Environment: real
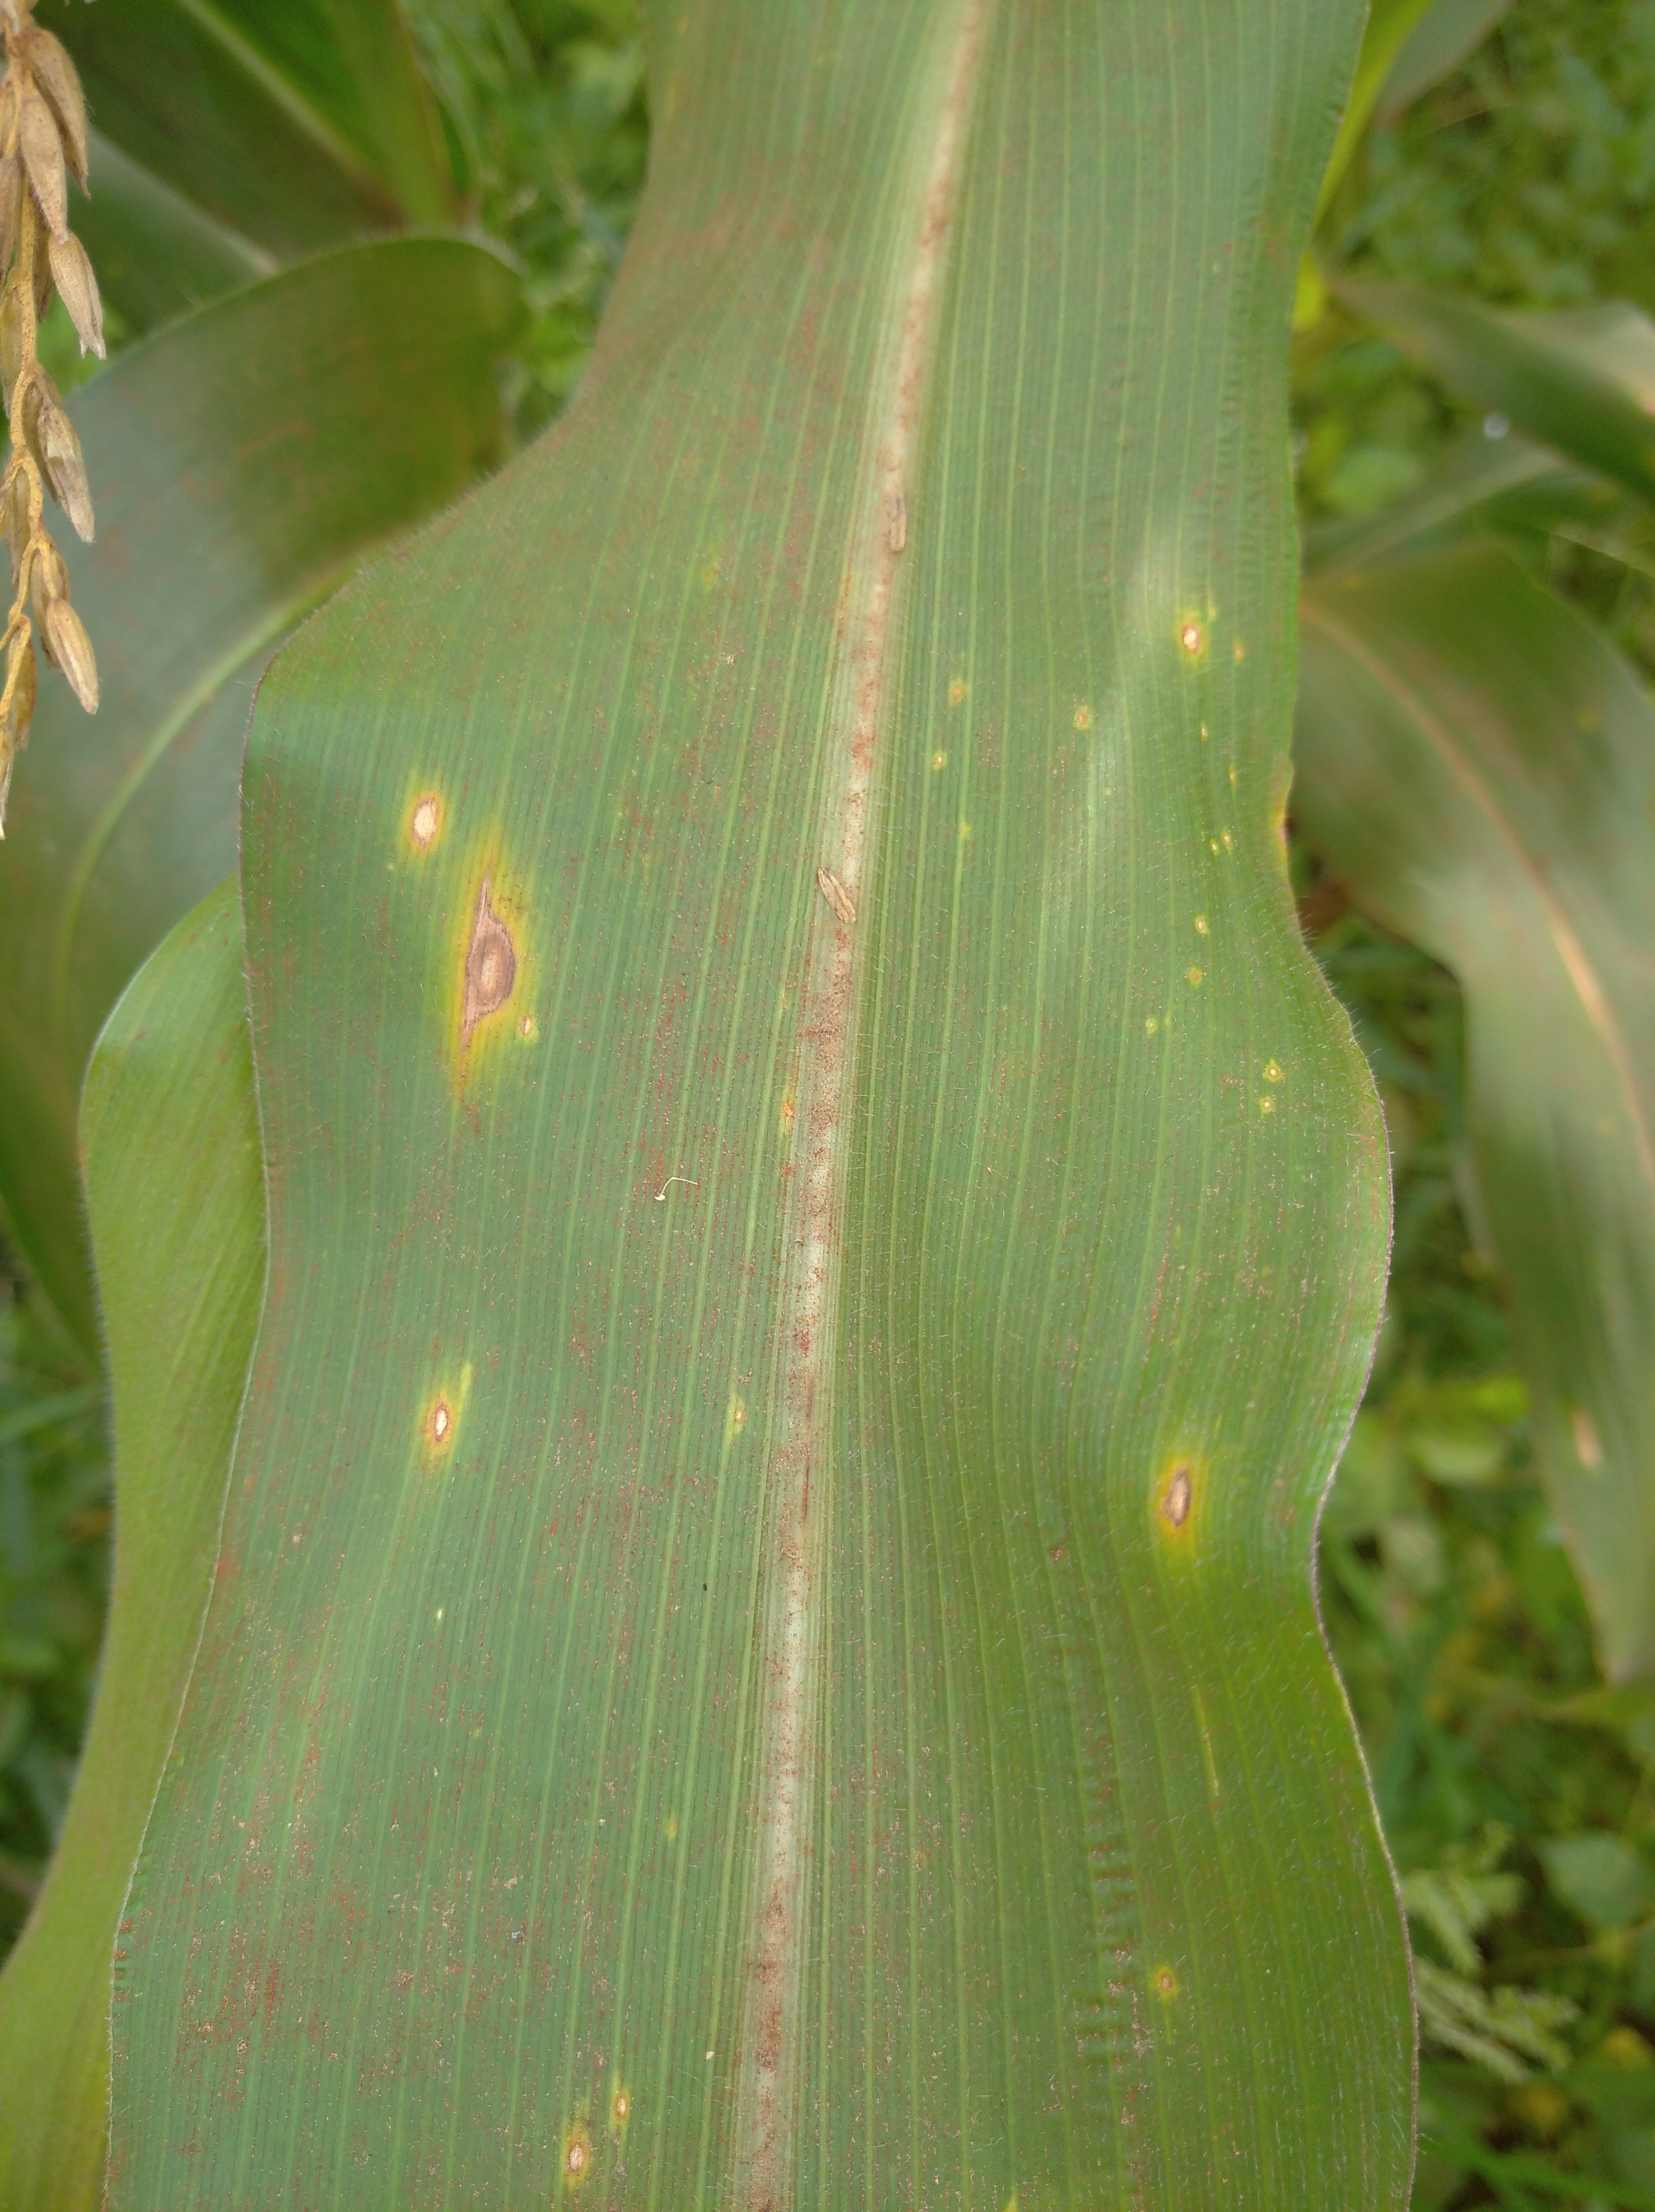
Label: northern_corn_leaf_blight